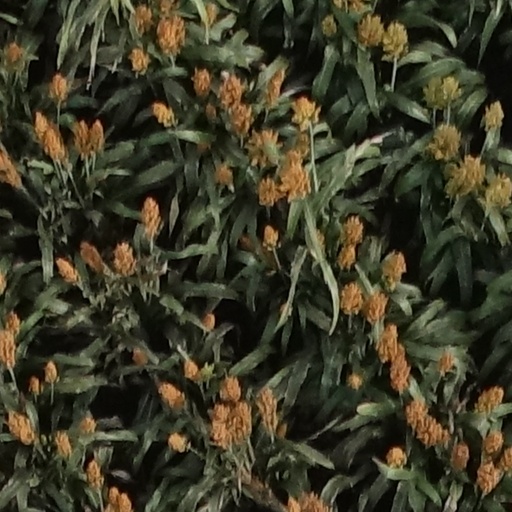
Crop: sorghum